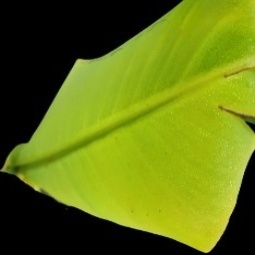
Label: Sulphur